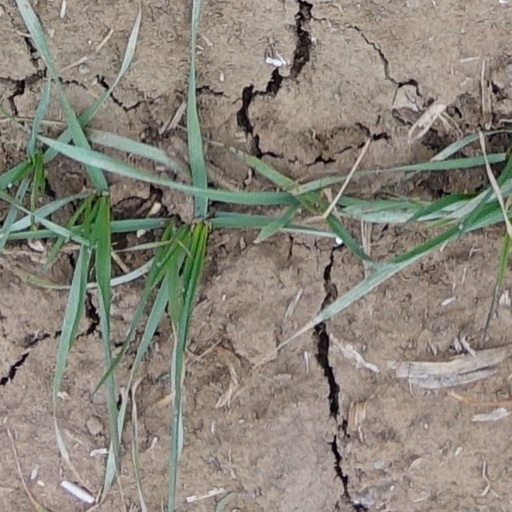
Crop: wheat